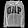
Label: Coat